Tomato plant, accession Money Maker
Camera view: bottom (45 deg); turntable rotation: 210 degrees
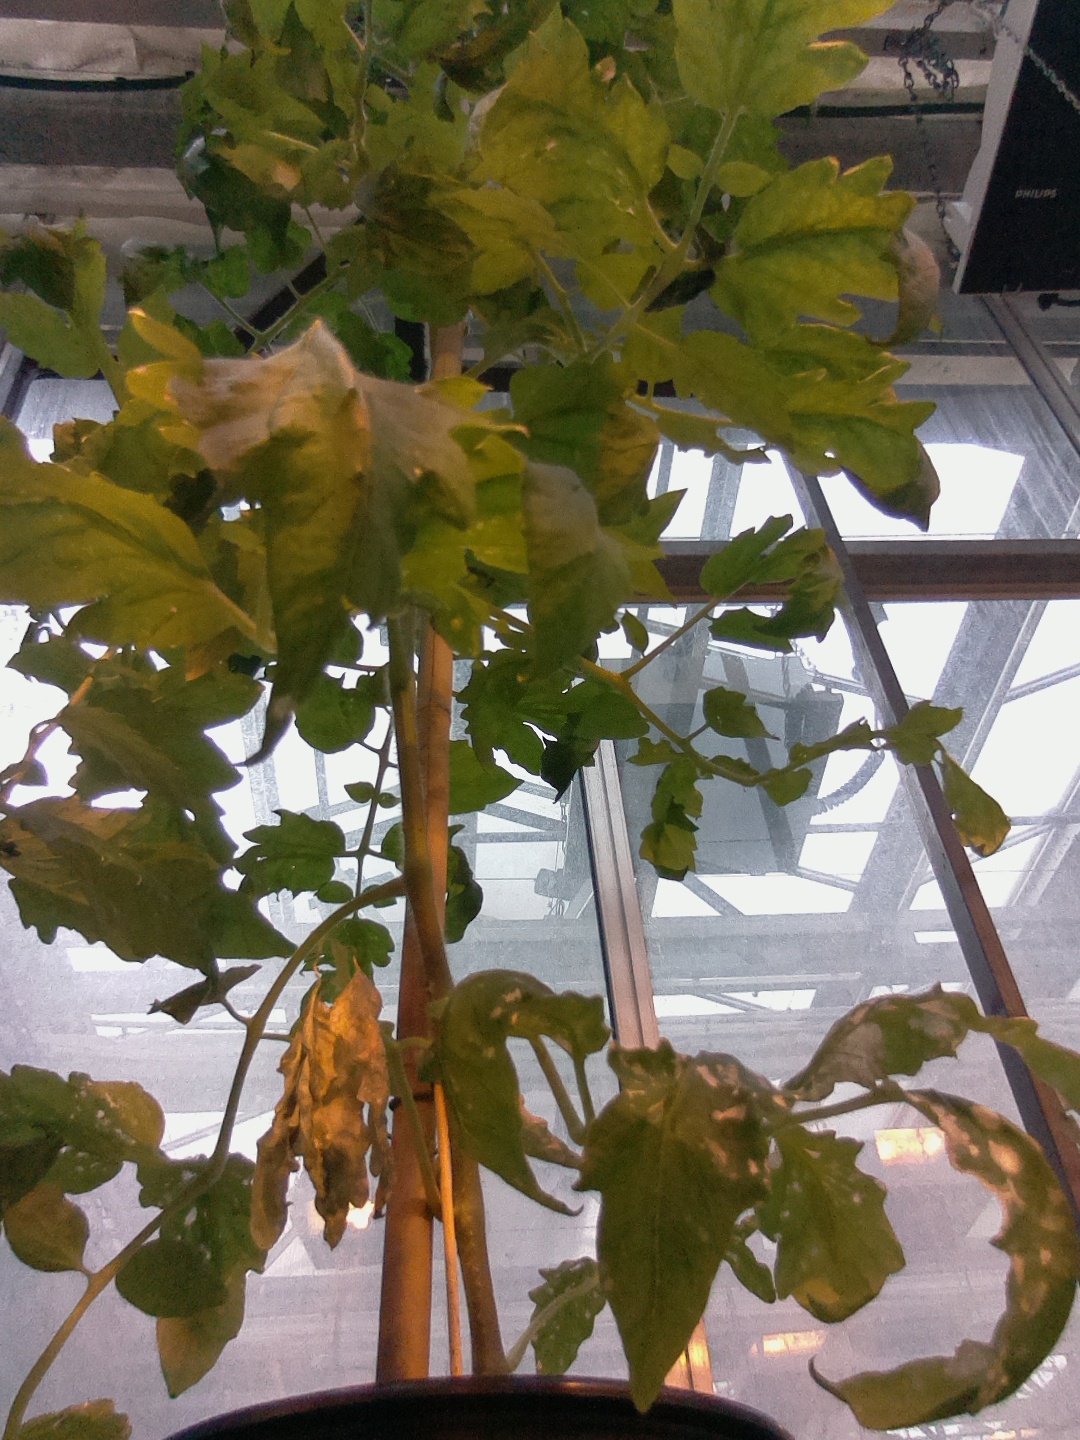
BBCH growth stage 59: 9 or more inflorescences visible